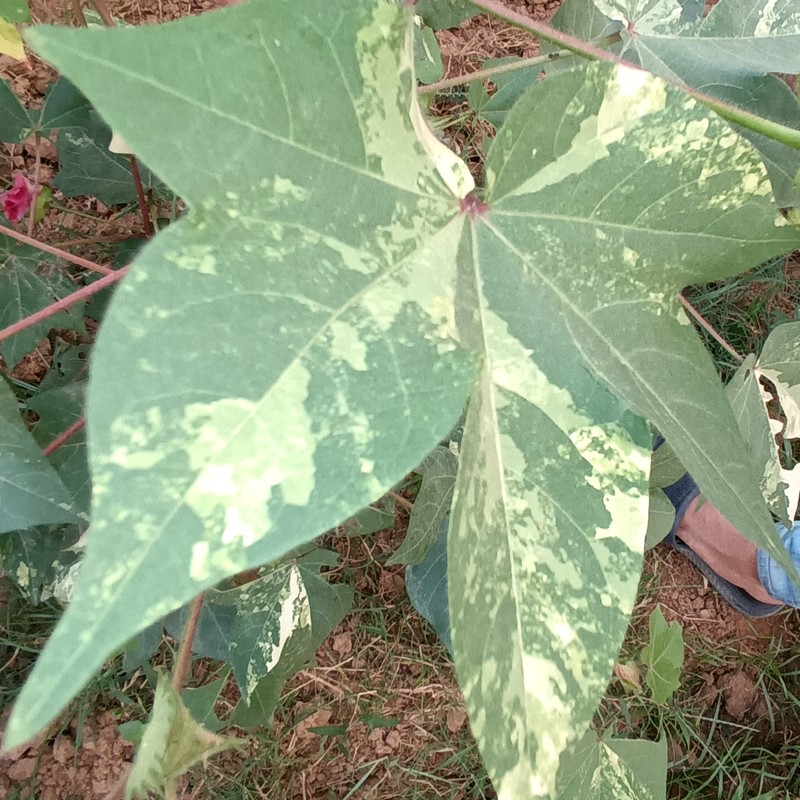
Label: Leaf Variegation